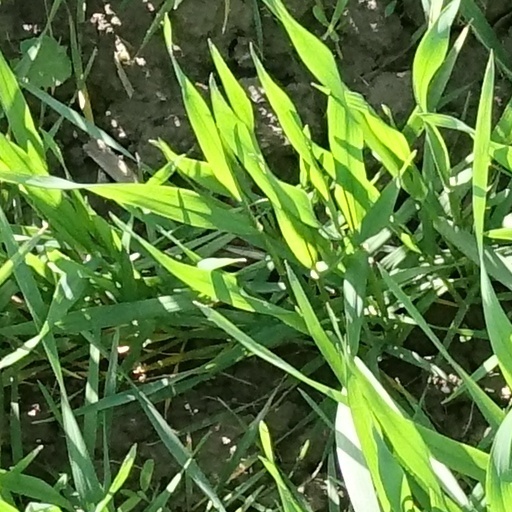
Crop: wheat